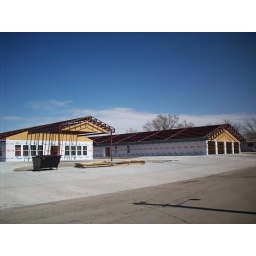
Smith Estates Apartment Complex. Smith Center, Kansas  all steel framed built 2008-2009. closing in building/ door &amp;amp; window installation